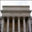
Label: castle